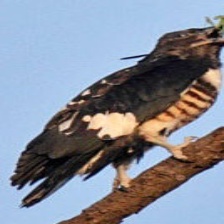
Species: BLACK BAZA
Scientific name: AVICEDA LEUPHOTES